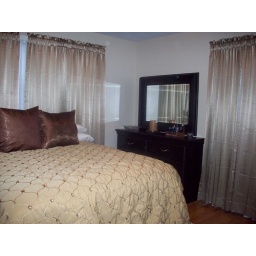
Our bedroom with the mirror that wouldn't fit in the bathroom